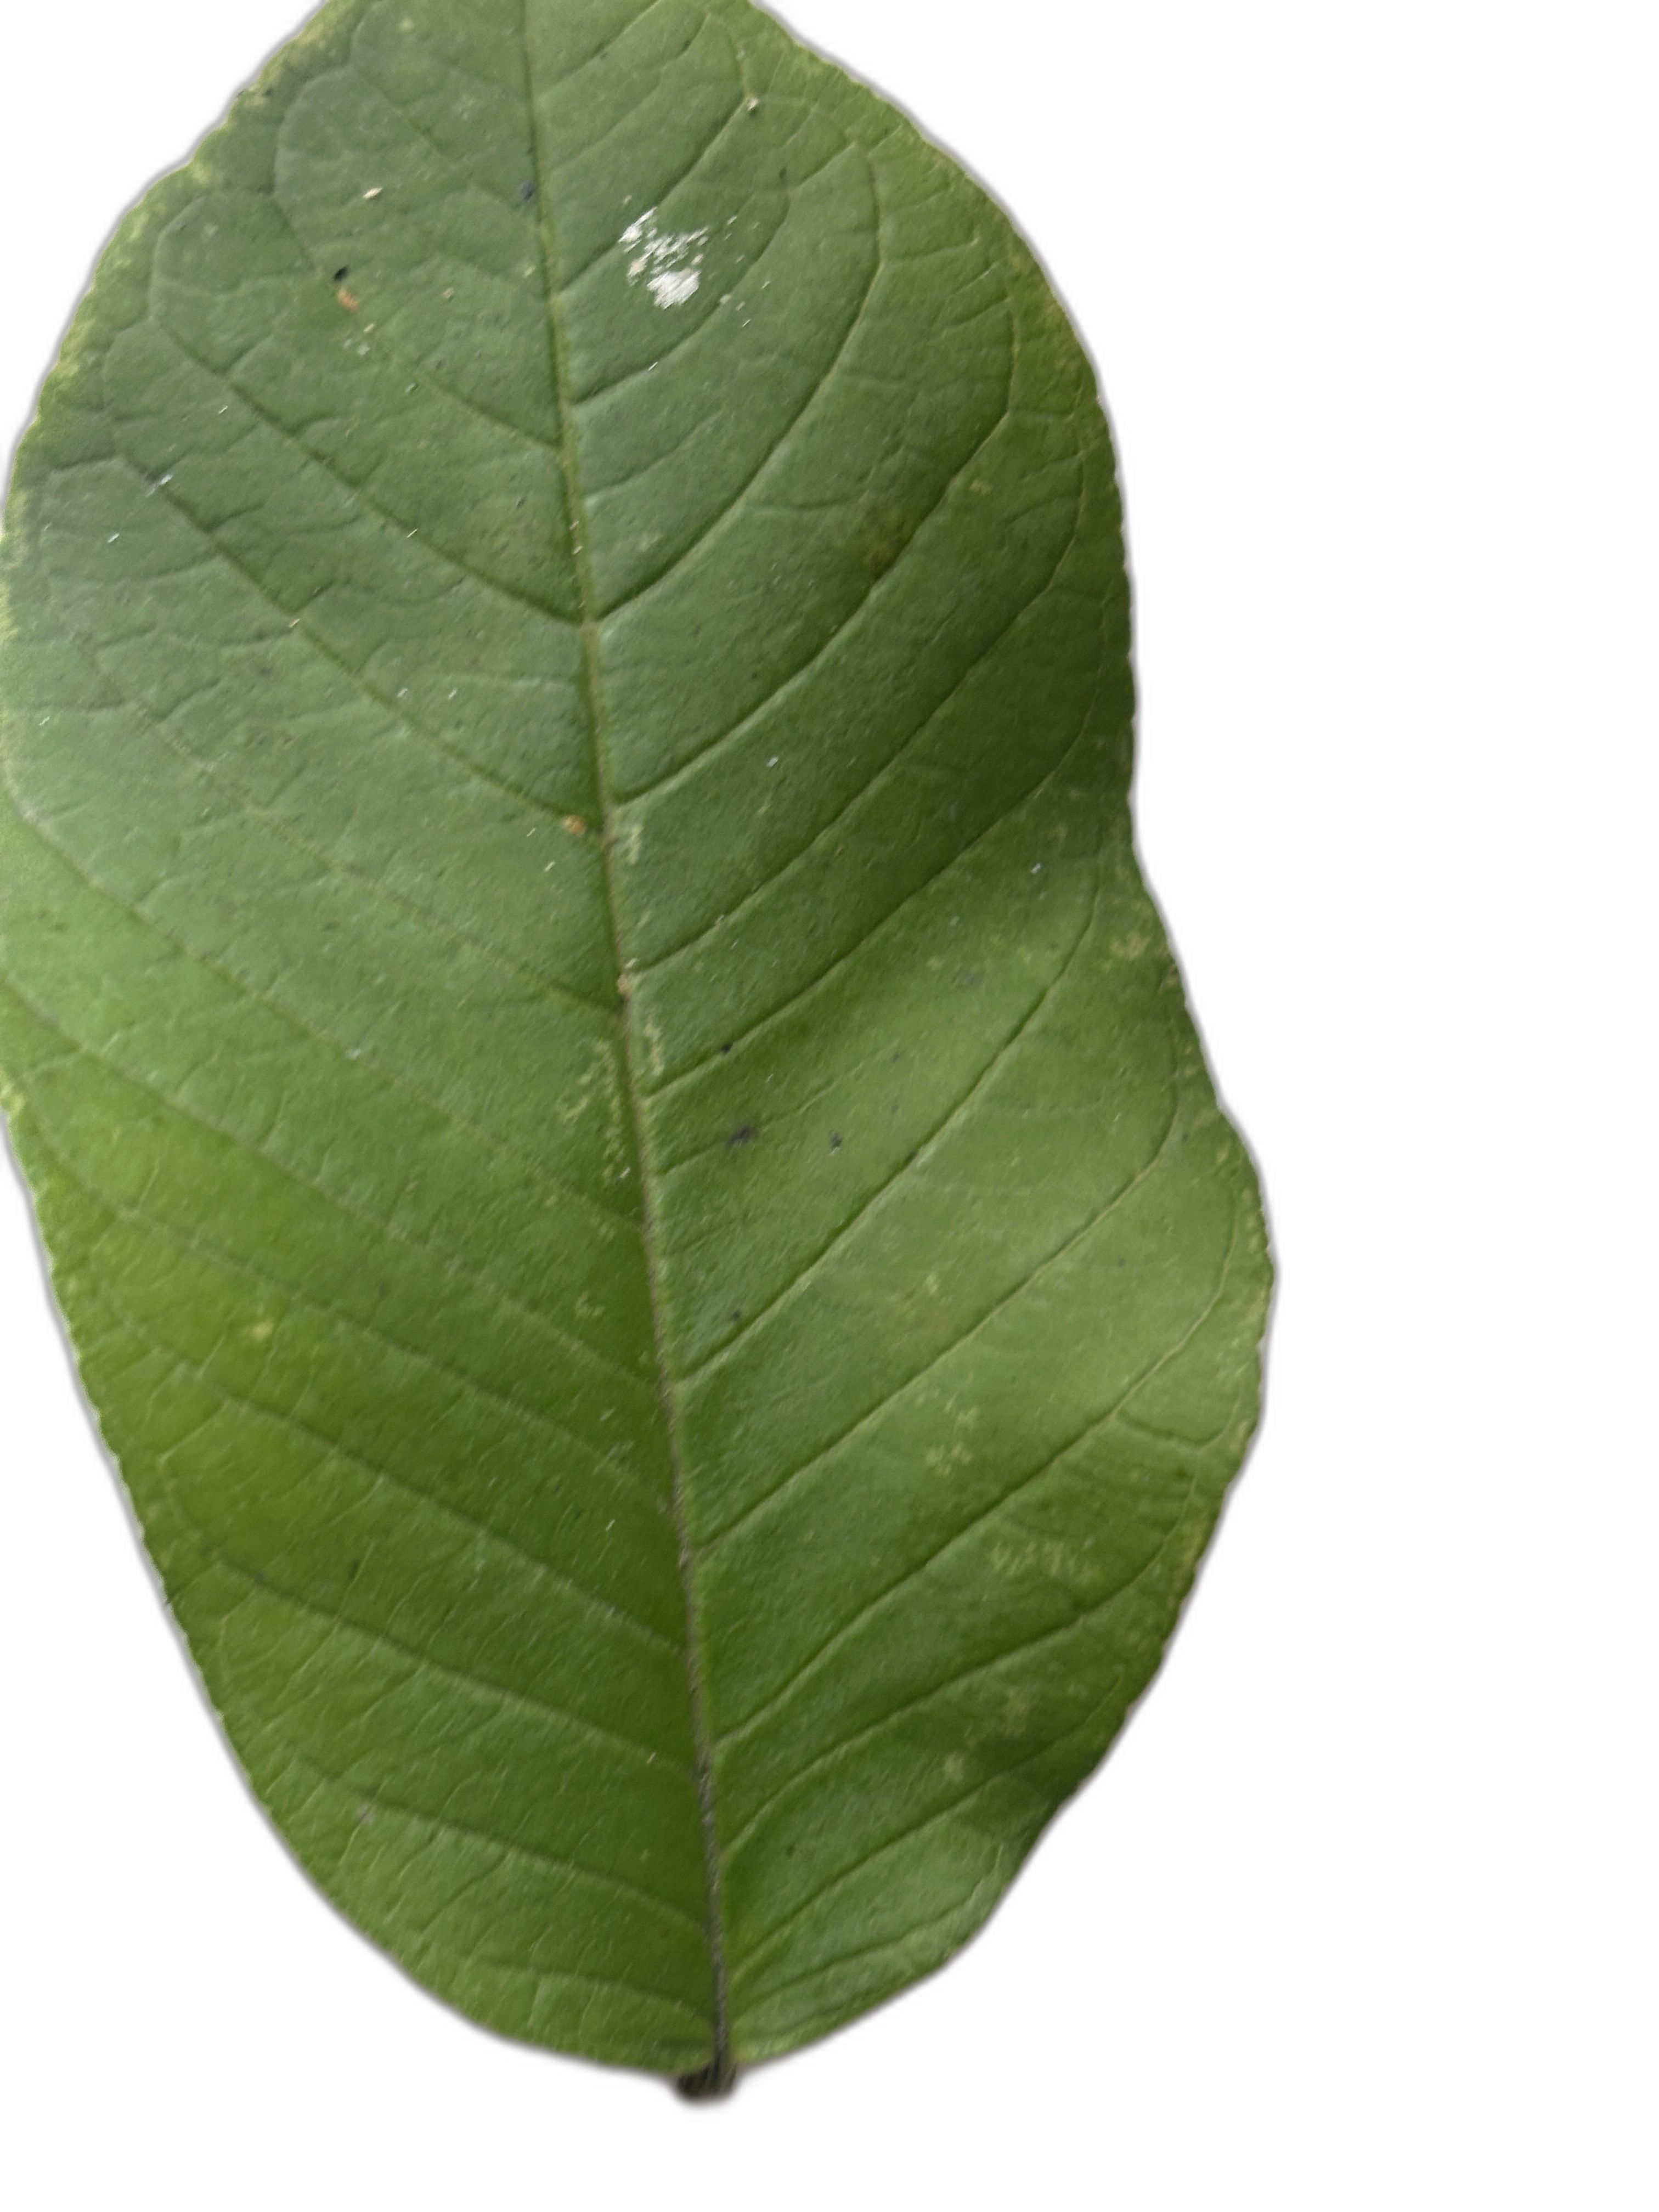
Plant part: leaf
Disease: Healthy